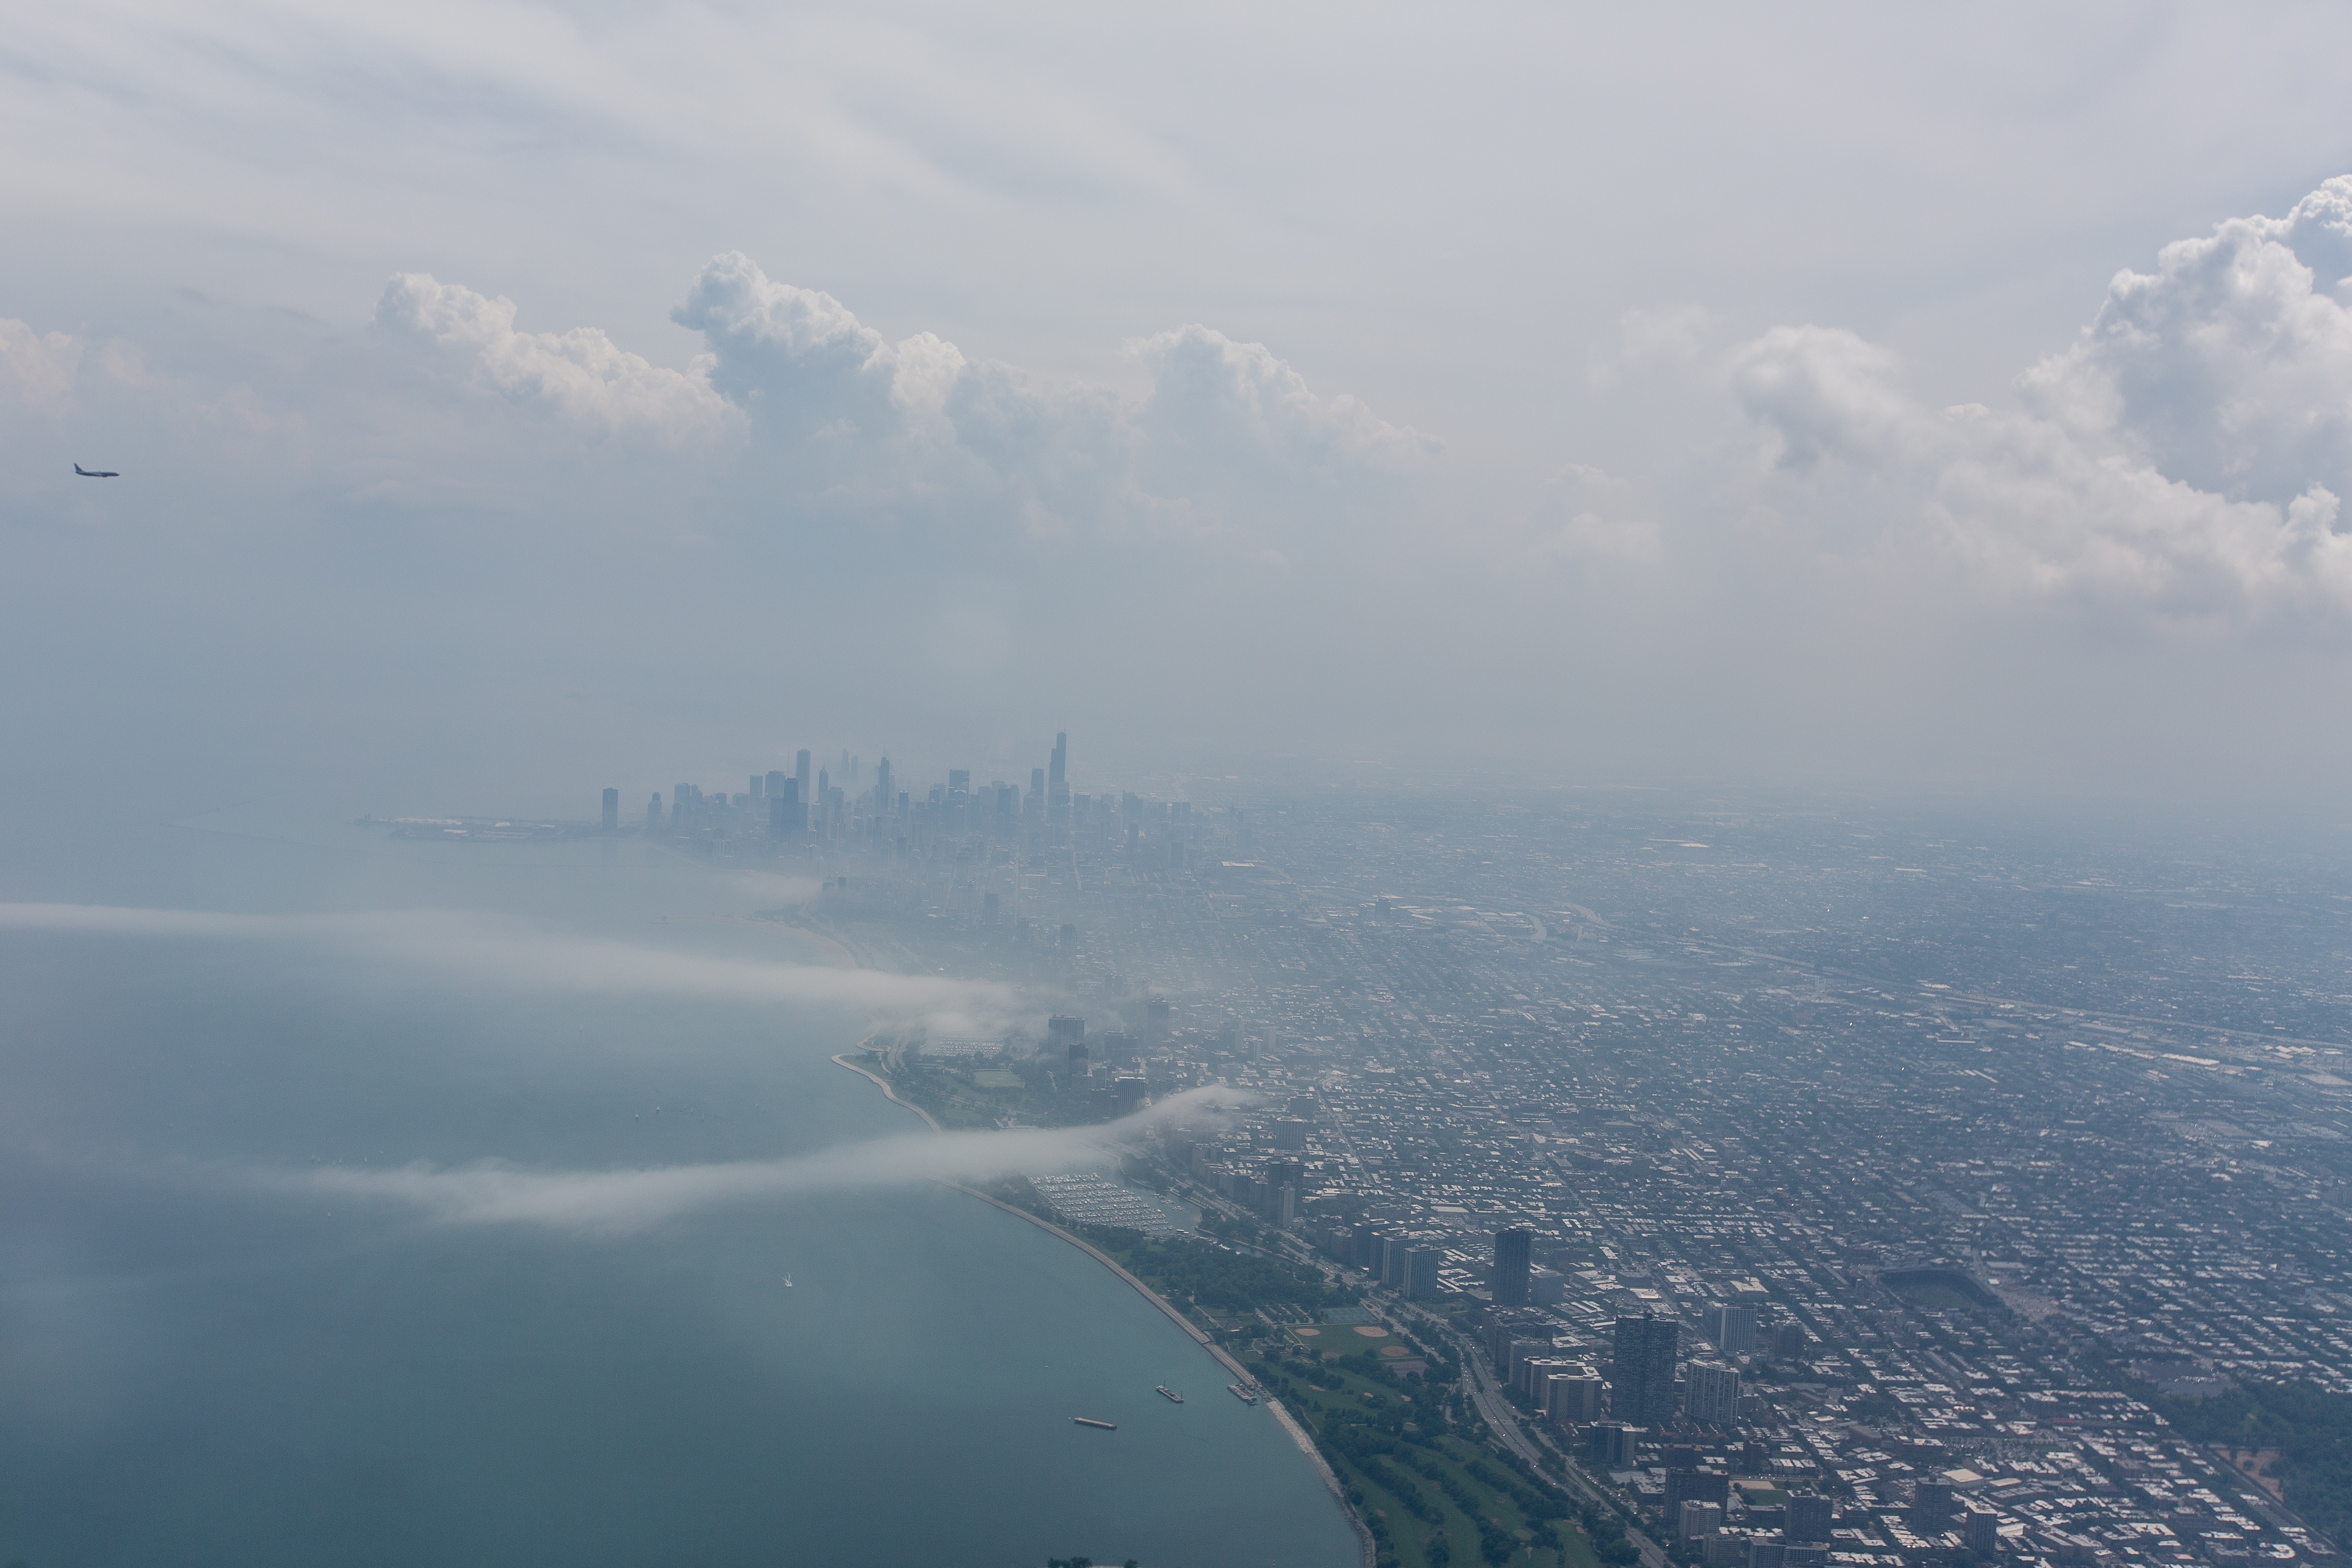
sea, coast, ocean, horizon, mountain, cloud, sky, fog, mist, morning, wave, mountain range, reflection, flight, weather, haze, aerial photography, atmospheric phenomenon, atmosphere of earth